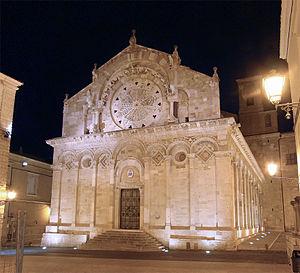
Cathédrale de Troia, Pouilles, Italie.
Troia est une commune de la province de Foggia dans les Pouilles en Italie.